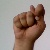
The image shows a hand gesture representing the letter 'T' in Indian Sign Language.